Barsoom

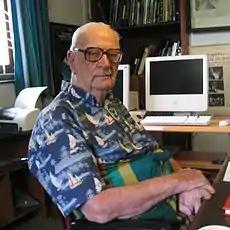
SF writer Arthur C. Clarke was inspired by Barsoom.

The first science fiction to be set on Mars may be "Across the Zodiac", by Percy Greg, published in 1880, which concerned a civil war on Mars. Another Mars novel, dealing with benevolent Martians coming to Earth was published in 1897 by Kurd Lasswitz, "Auf Zwei Planeten". It was not translated until 1971, and was thus unlikely to have influenced Burroughs, although it did depict a Mars influenced by the ideas of Percival Lowell. Other examples are "Mr. Stranger's Sealed Packet" (1889), which took place on Mars; Gustavus W. Popes's "Journey to Mars" (1894); and Ellsworth Douglas's "Pharaoh's Broker", in which the protagonist encounters an Egyptian civilization on Mars which, while parallel to that of the Earth, has evolved somehow independently.